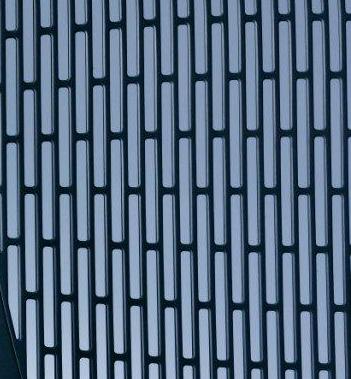
Texture: grid